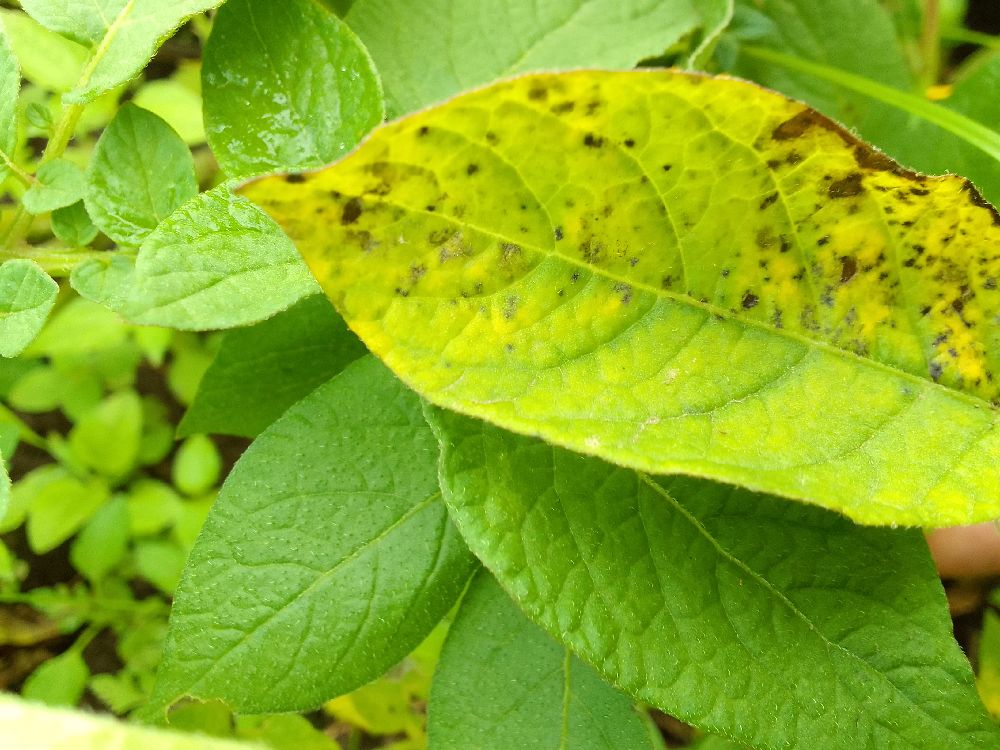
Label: Early blight